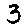
Label: 3